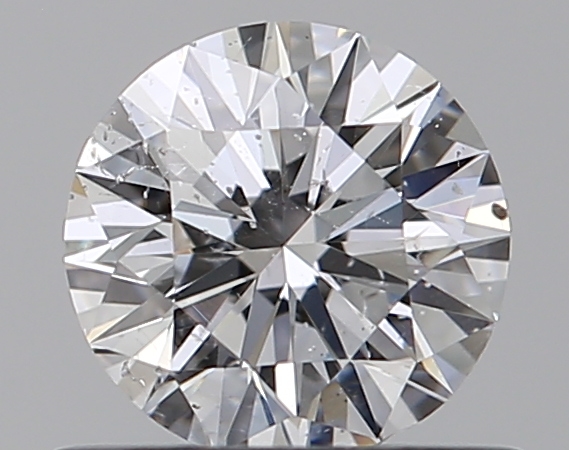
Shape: round
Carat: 0.5
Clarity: SI2
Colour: D
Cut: EX
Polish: VG
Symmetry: VG
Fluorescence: N
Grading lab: GIA
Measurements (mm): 5.1 x 5.17 x 3.13